Archie McKain

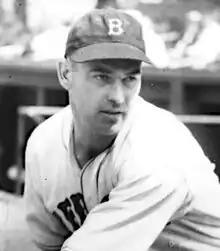
McKain, circa 1938

Archie Richard McKain (May 12, 1911 – May 21, 1985) was an American left-handed Major League Baseball pitcher with the Boston Red Sox, Detroit Tigers and the St. Louis Browns between 1937 and 1943.